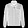
Label: Coat